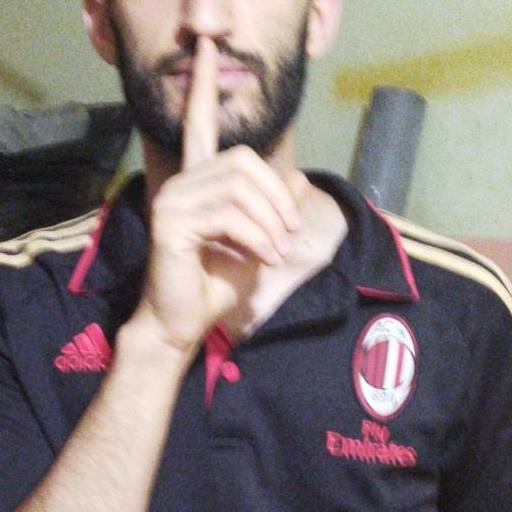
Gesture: mute